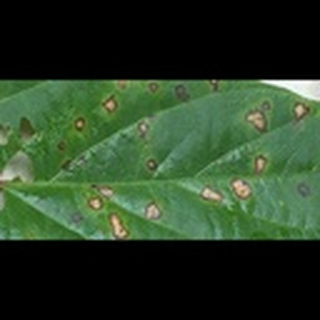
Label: cotton_target_spot